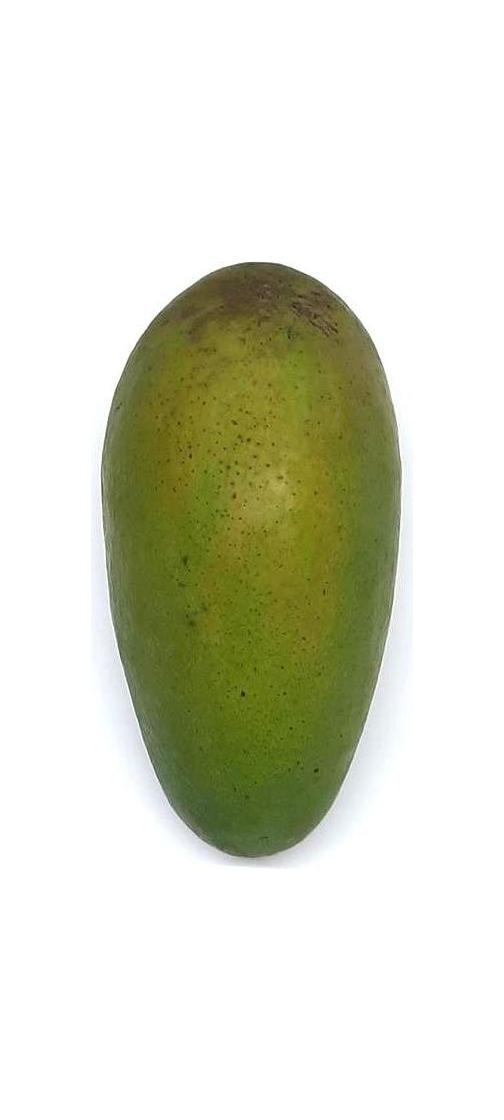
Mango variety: Rupali